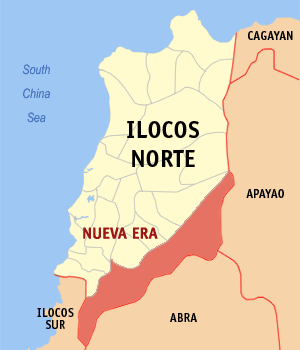
Nueva Era est une municipalité de la province d’Ilocos Norte, aux Philippines.